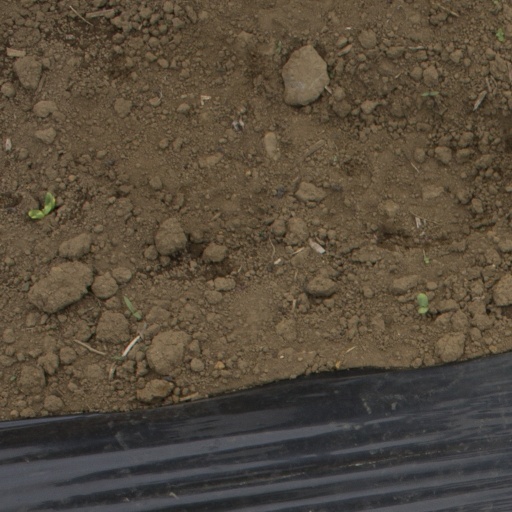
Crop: Jerusalem artichoke